A/S Københavns Telefonkiosker

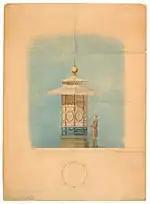
Vilhelm Dahlerup's design proposal from 1879

The first telephone company in Copenhagen was established in 1877 and an unrealized design proposal for telephone kiosks in Copenhagen was already created by Vilhelm Dahlerup in 1879. Københavns Telefonselskab (KTAS) was founded in 1882.